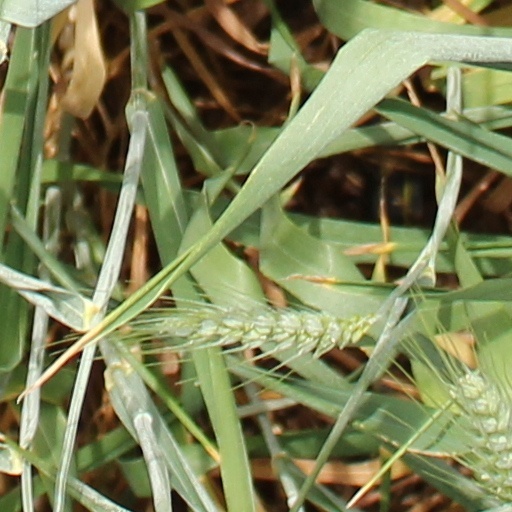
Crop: wheat